Katherina Minola

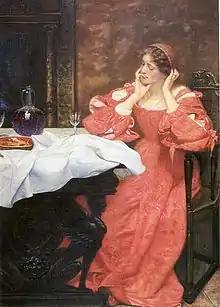
"The Shrew Katherina" by Edward Robert Hughes (1898).

Katherina (Kate) Minola is a fictional character in William Shakespeare's play "The Taming of the Shrew". Referred to in the play as the titular "shrew" and the "ingenue", the play focuses on Katherina's taming by Petruchio into a more conventional role of a good wife. She is the elder daughter of Baptista Minola and the sister of Bianca Minola.